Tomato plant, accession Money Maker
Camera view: tilt-top (135 deg); turntable rotation: 90 degrees
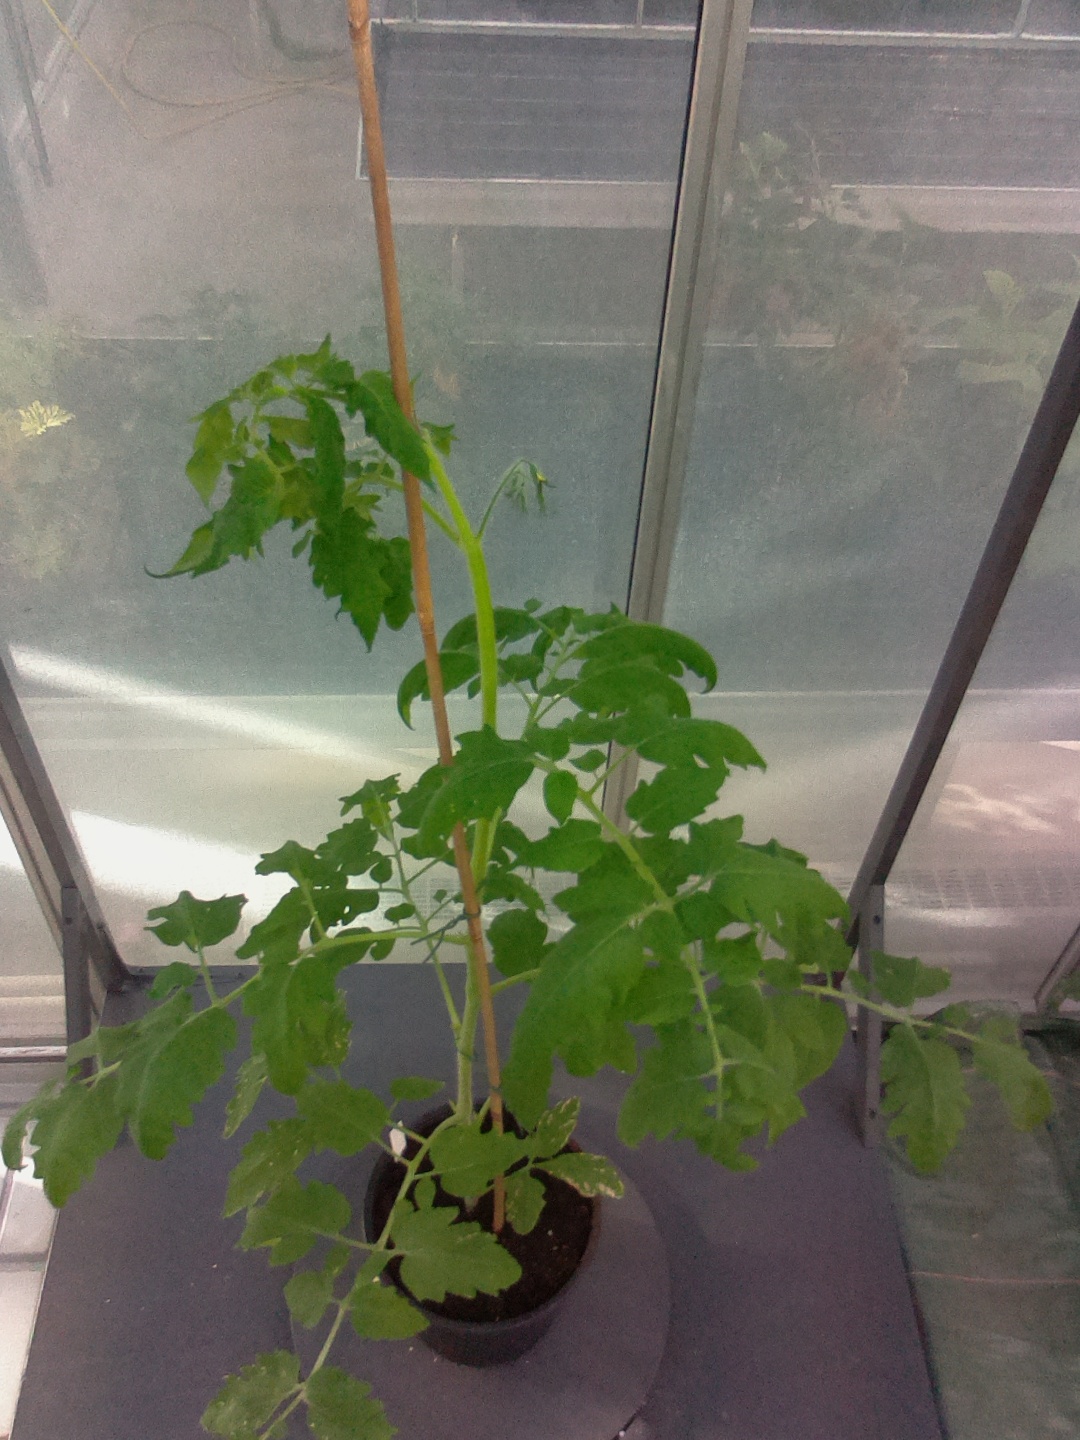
BBCH growth stage 60: First flowers open